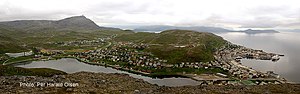
Hammerfest / Eksterne henvisninger
:Image:Hammerfest panorama pho3.jpg